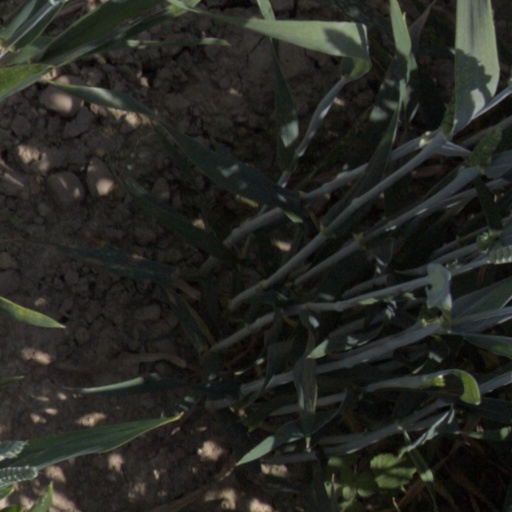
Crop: wheat